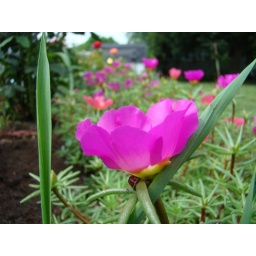
Moss roses in my rose garden